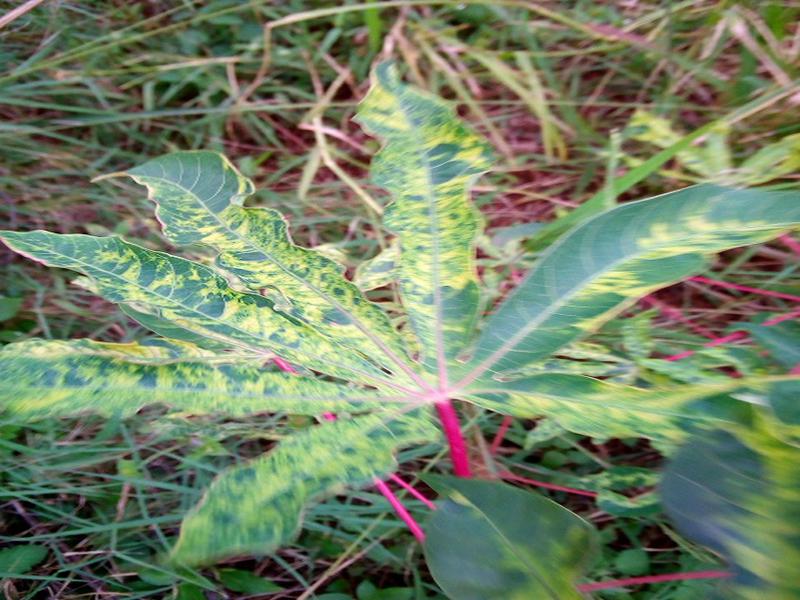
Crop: cassava
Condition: mosaic_disease